Architecture in the United States

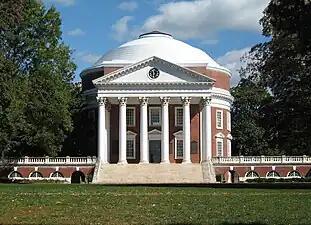
Jefferson's Rotunda of the University of Virginia was based on the Pantheon in Rome.

In the 1780s the Federal style of architecture began to diverge bit-by-bit from the Georgian style and became a uniquely American genre. At the time of the War of Independence, houses stretched out along a strictly rectangular plan, adopting curved lines and favoring decorative details such as garlands and urns. Certain openings were ellipsoidal in form, one or several pieces were oval or circular.